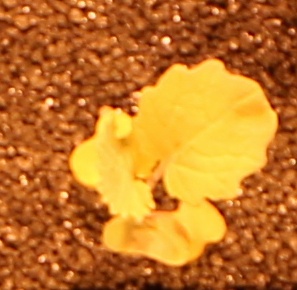
Label: Canola